Aachen penny of Charlemagne

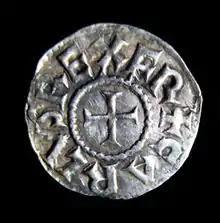
Obverse of the Aachen silver penny

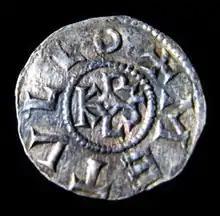
Reverse of the Aachen silver penny with signum manus

The Aachen penny of Charlemagne, a Carolingian silver coin, was found on 22 February 2008 in the foundations of the Palatine Chapel in Aachen, during archaeological work in the northeastern bay of the hexadecagon. This is the first discovery of coinage from the time of Charlemagne at Aachen.